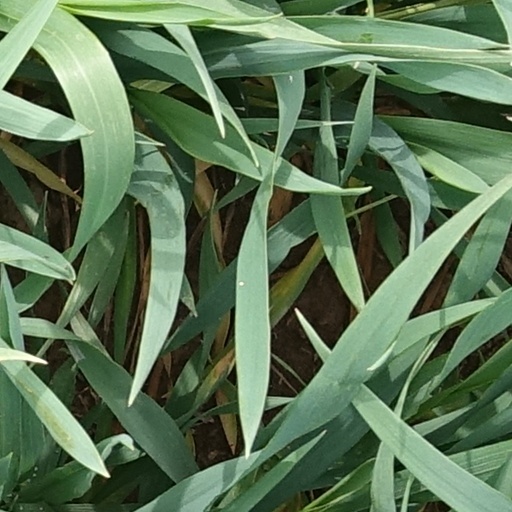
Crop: wheat